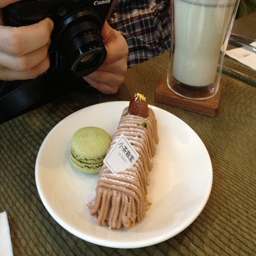
Noodle bar near cookie on plate near glass of milk.
someone is holing a camera over a plate and food on it
A person taking a picture of a plate of food with a glass of milk.
A plate with some food is being photographed by someone.
A person is taking a picture of food on a plate.